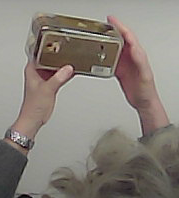
Product: rocher_chocolate